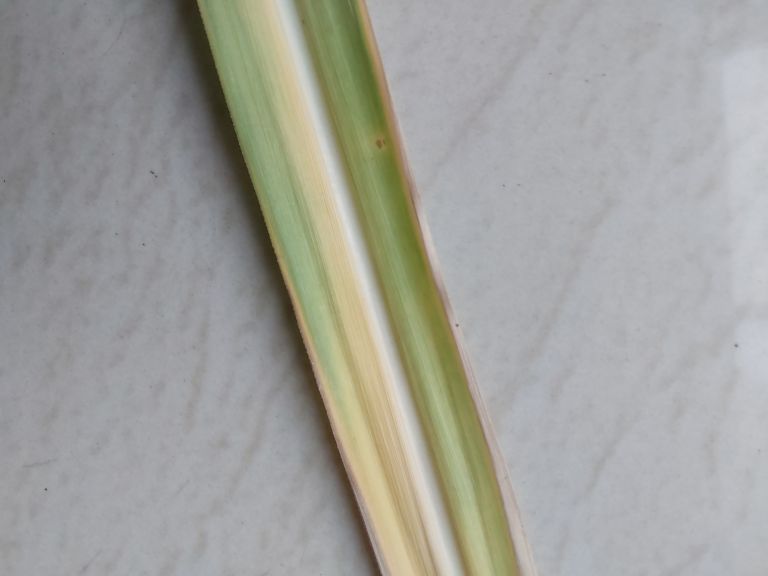
Label: Yellow Leaf